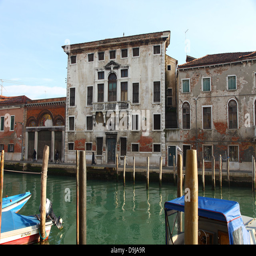
an old building in need of repair